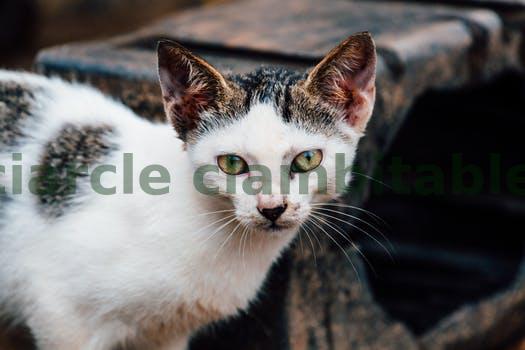
Label: Watermark